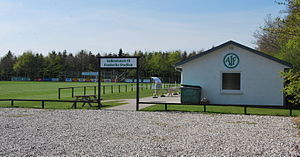
Frederiks Stadion
Indgangen til Frederiks Stadion.